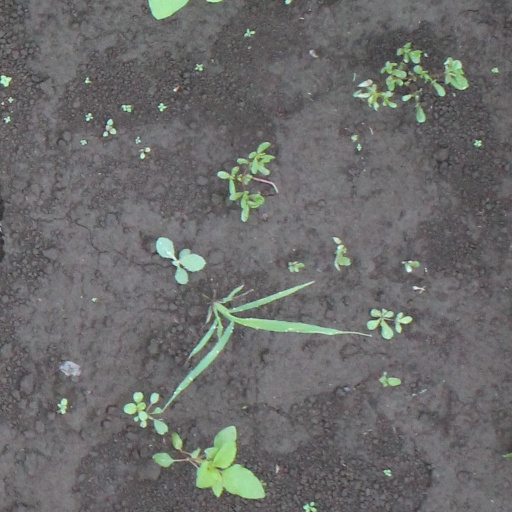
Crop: soybean